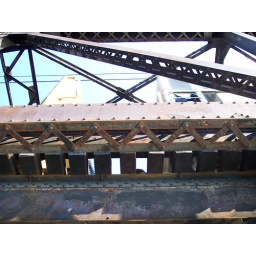
a train going over the railroad bridge at Decatur